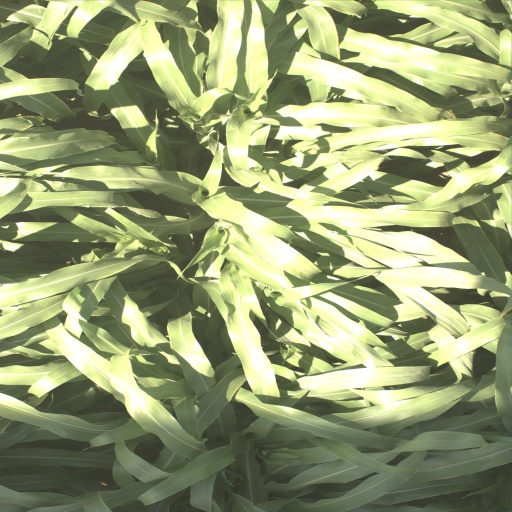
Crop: sorghum